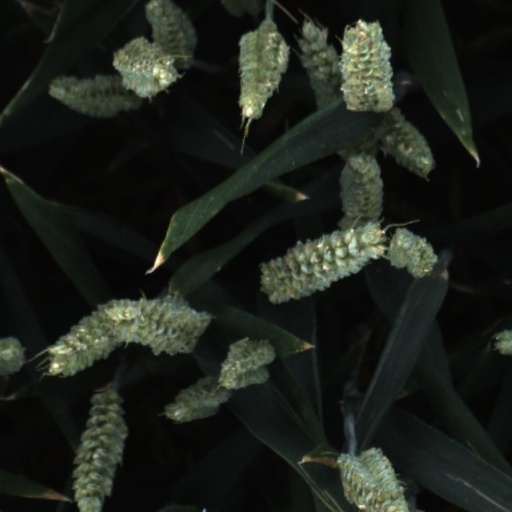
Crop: wheat